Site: brandenburg
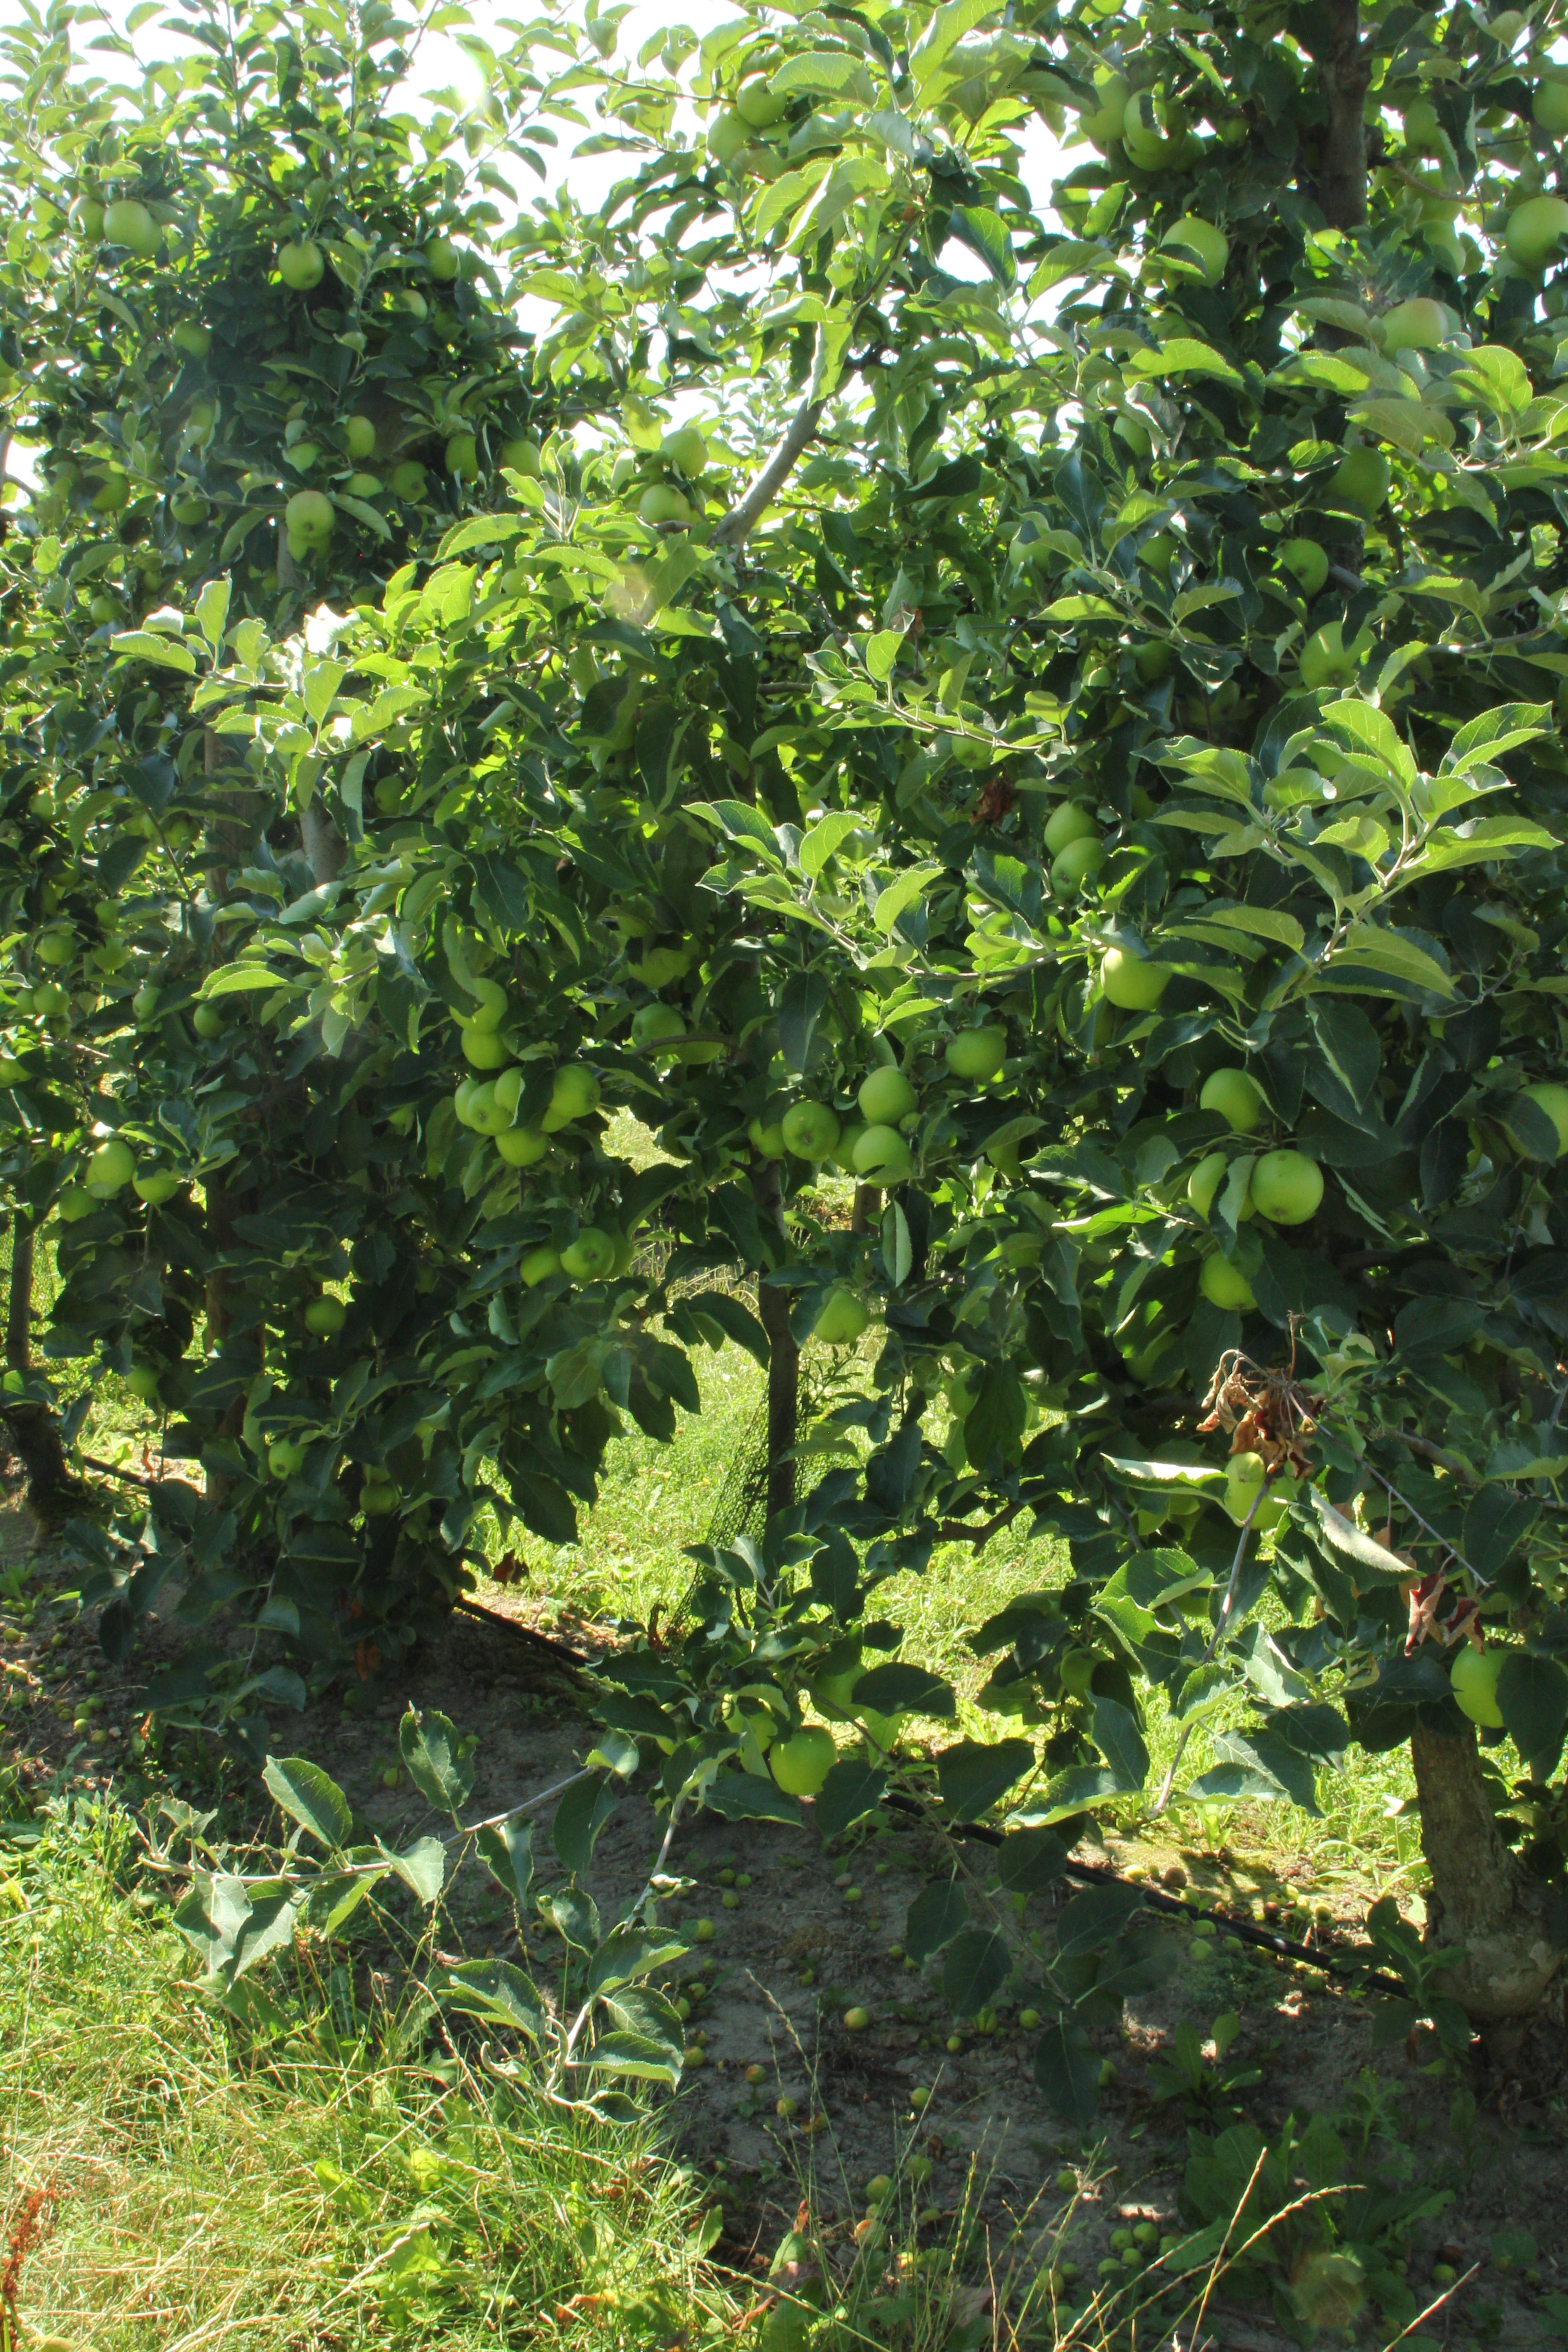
Growth stage (BBCH 77): Development of fruit